Nikita Gross

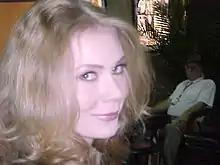
Nikita Gross, 2000

Nikita Gross (born 27 February 1975) is a Russian erotic model and former pornographic actress. In 1998 she won the X-Rated Critics Organization Award for Best New Starlet. She was "Penthouse" Pet of the Month for July 1998 and 2000 "Penthouse" Pet of the Year runner-up. She was a "Perfect 10" girl in January 2000.